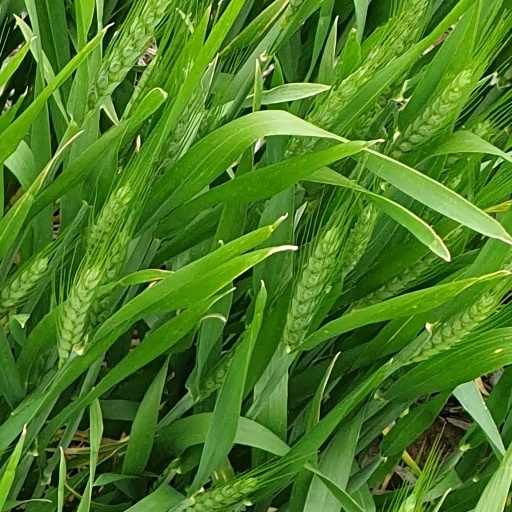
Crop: wheat